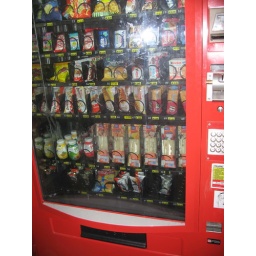
Snack machine in napoli train station